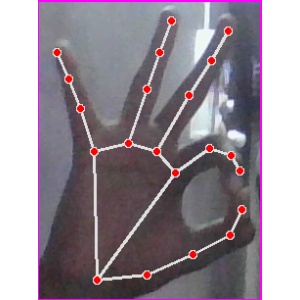
अक्षर: ण